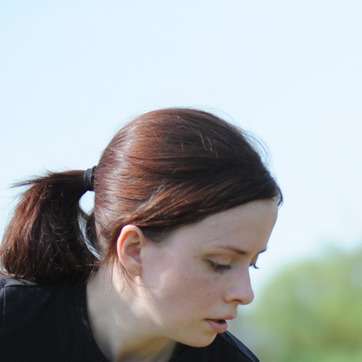
Material: hair